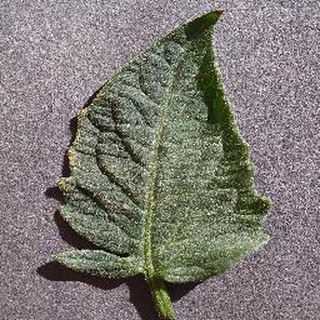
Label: healthy_tomato